Nechisar National Park

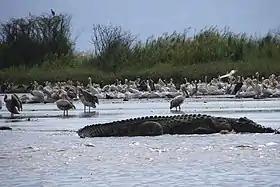
Nile Crocodile and the flock of Pelicans settled at Lake Chamo

As part of a 1960s UNESCO plan to protect and conserve nature and natural resources in Ethiopia, a two person team of UNESCO consultants spent three months surveying most major wildlife areas in Ethiopia, and officially submitted to the Wildlife Conservation Board in 1965 their recommendations, which included a game reserve to the east of Lake Chamo to provide protection for the population of Swayne's hartebeest and other local wildlife.